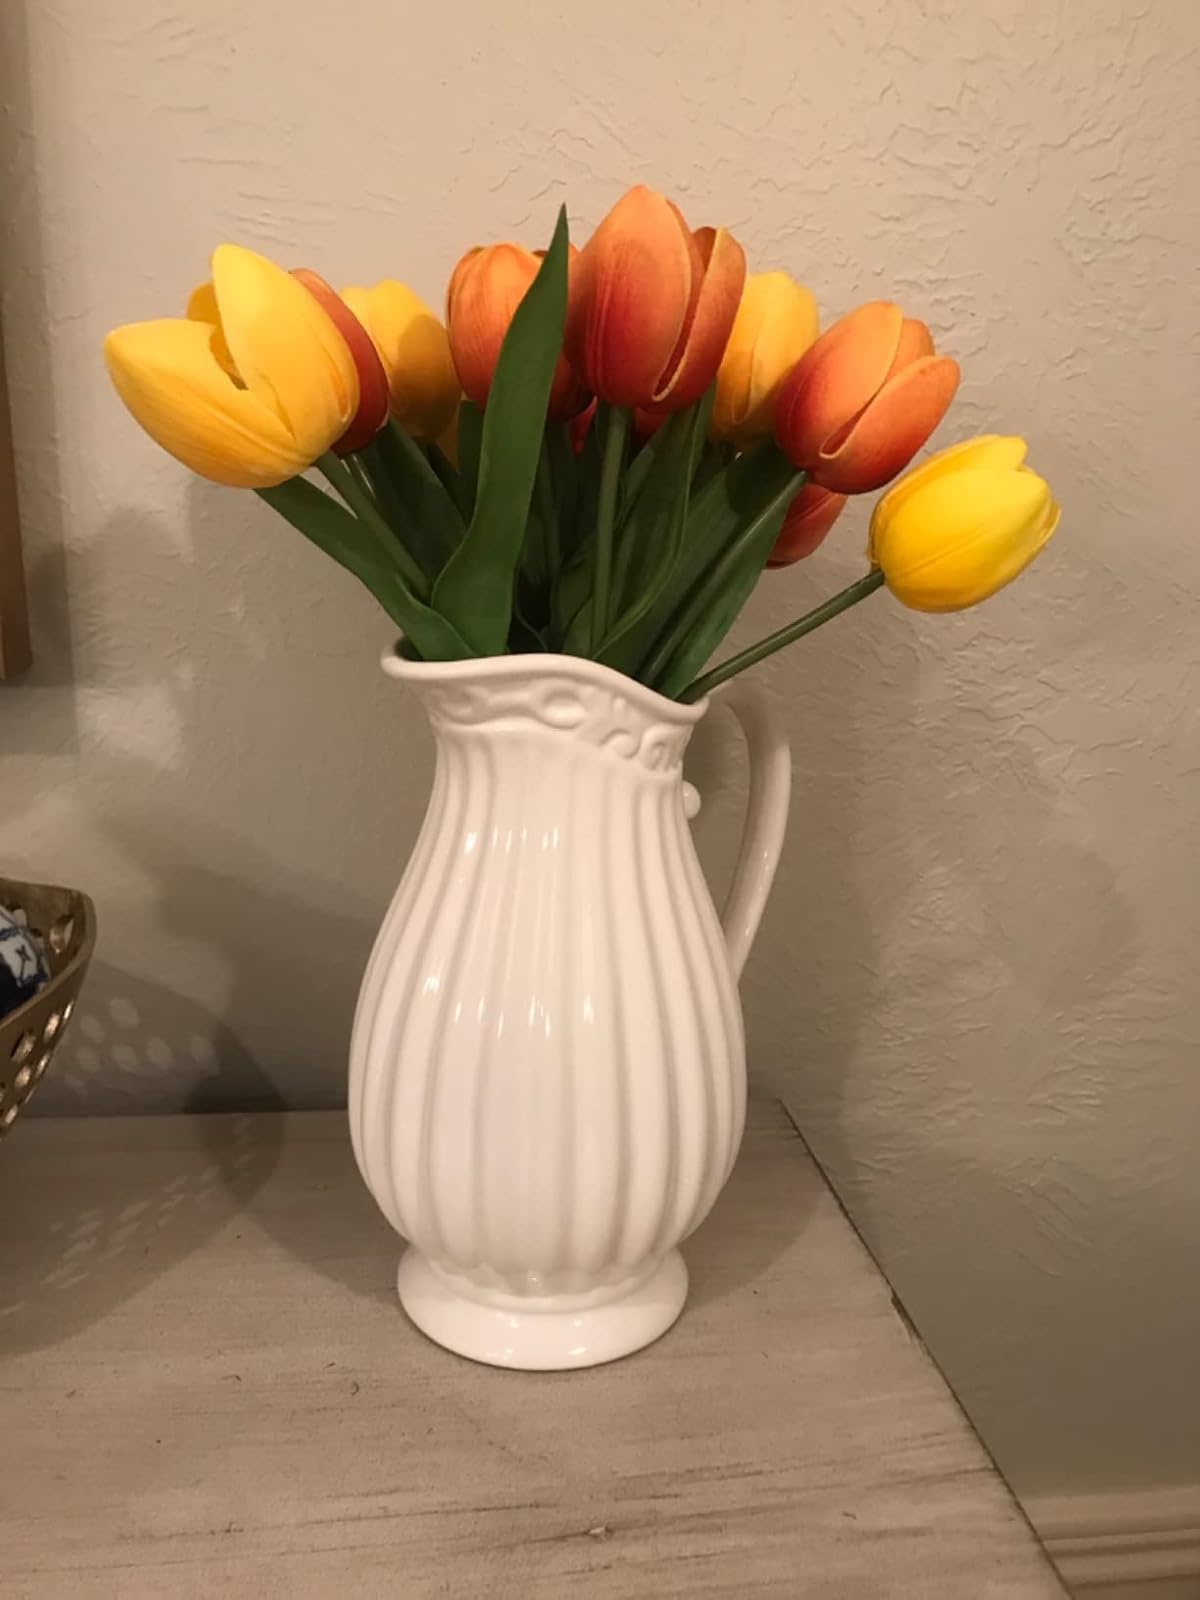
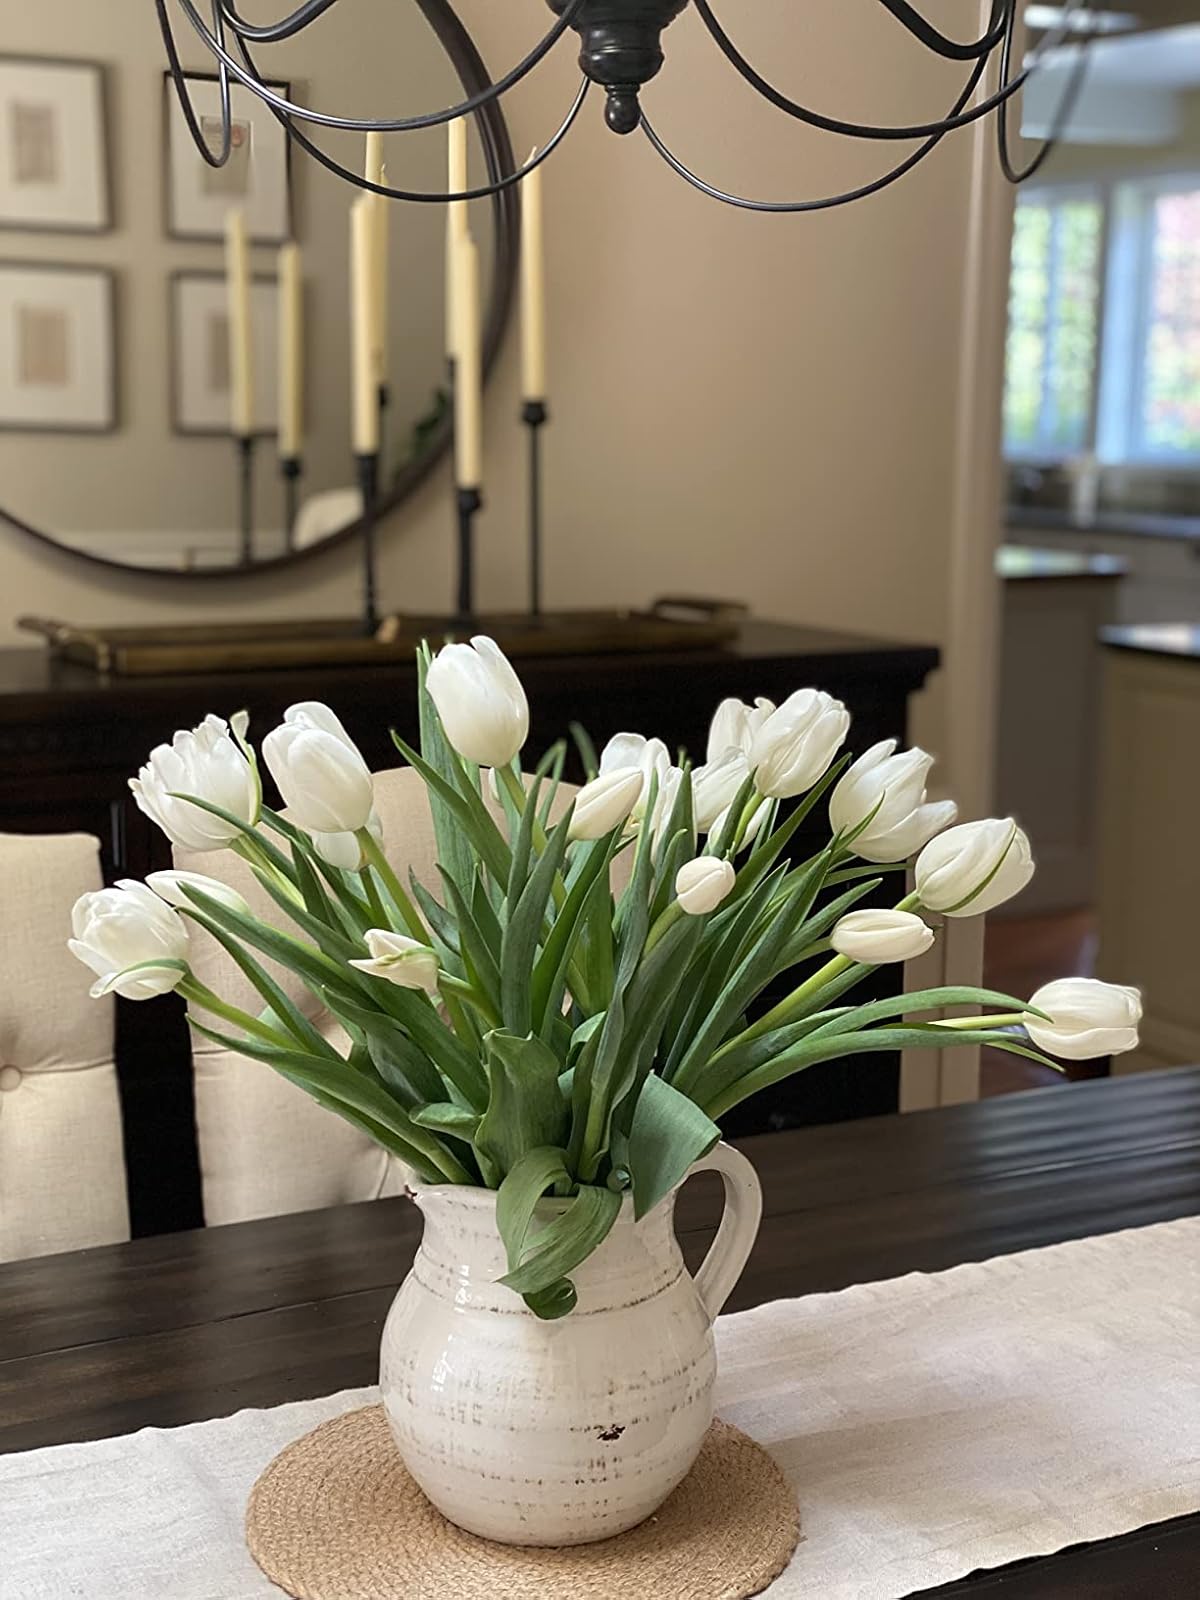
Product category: vase
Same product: no